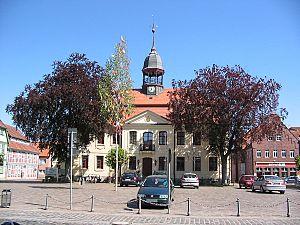
Neustadt-Glewe est une ville de Mecklembourg-Poméranie-Occidentale, en Allemagne, dans l'arrondissement de Ludwigslust-Parchim. Cette petite ville est arrosée par l'Elde et possède une centrale hydroélectrique.